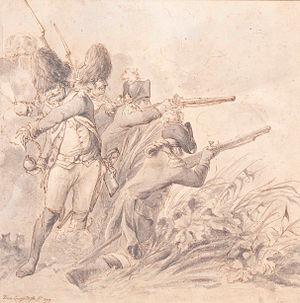
L'invasion anglo-russe de la Hollande est une campagne militaire de la Deuxième Coalition qui s'est déroulée du 27 août au 19 novembre 1799, et qui fut marquée par l'invasion de la région de Hollande par une coalition composée de forces britanniques et russes. La campagne avait pour double objectif de neutraliser la flotte batave et de favoriser un soulèvement des partisans de l'ancien stathouder Guillaume V contre le gouvernement batave, favorable aux Français. Une coalition entre des armées française et batave de puissance équivalente s'opposa à cette invasion.